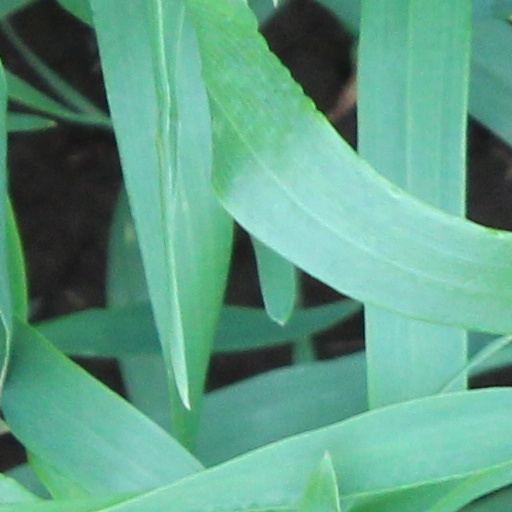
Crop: wheat